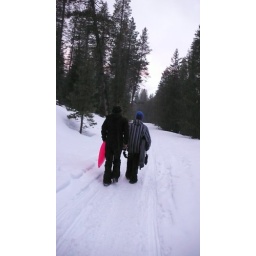
Boys walking home in the snow